Ross Perot

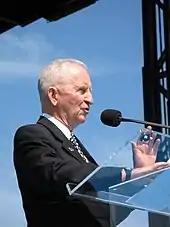
Perot addresses the audience at the "A Time of Remembrance" ceremony in Washington, D.C., September 20, 2008.

On February 20, 1992, Perot appeared on CNN's "Larry King Live" and announced his intention to run as an independent if his supporters could get his name on the ballot in all 50 states. With such declared policies as balancing the federal budget, favoring certain types of gun control, ending the outsourcing of jobs and enacting electronic direct democracy via "electronic town halls", he became a potential candidate and soon polled roughly even with the two major-party candidates.